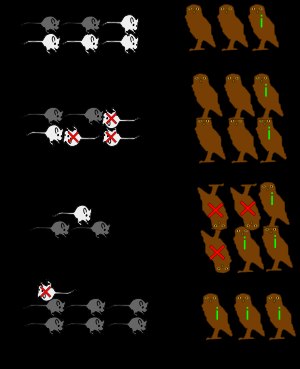
Naturlig selektion
Eksempel på naturlig selektion og co-evolution: